List of closed railway stations in South Australia

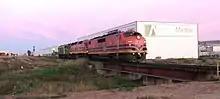

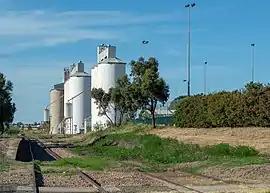

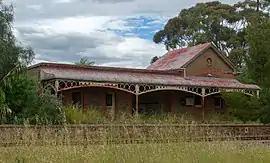

There are 2 railway lines where passenger and freight have been withdrawn, but are open for tourist, both of which are not located in the city of Adelaide area: